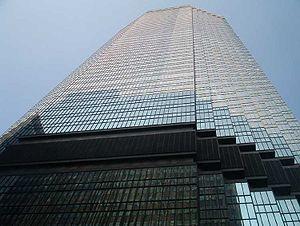
La ville de Minneapolis est le siège du comté de Hennepin dans l'État du Minnesota, aux États-Unis.